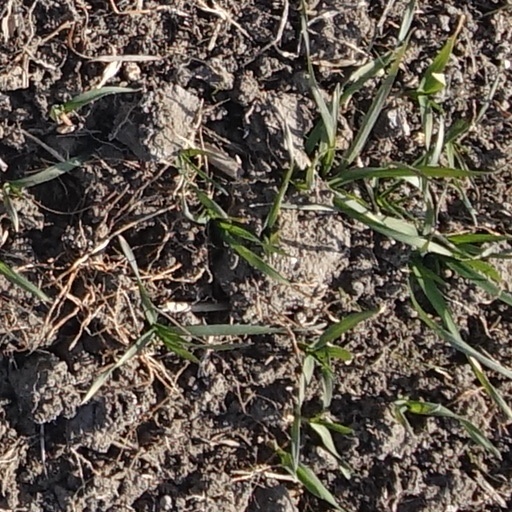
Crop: wheat